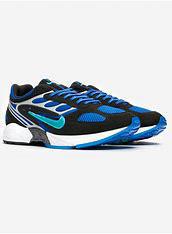
Brand: Nike
Model: Air Ghost Racer